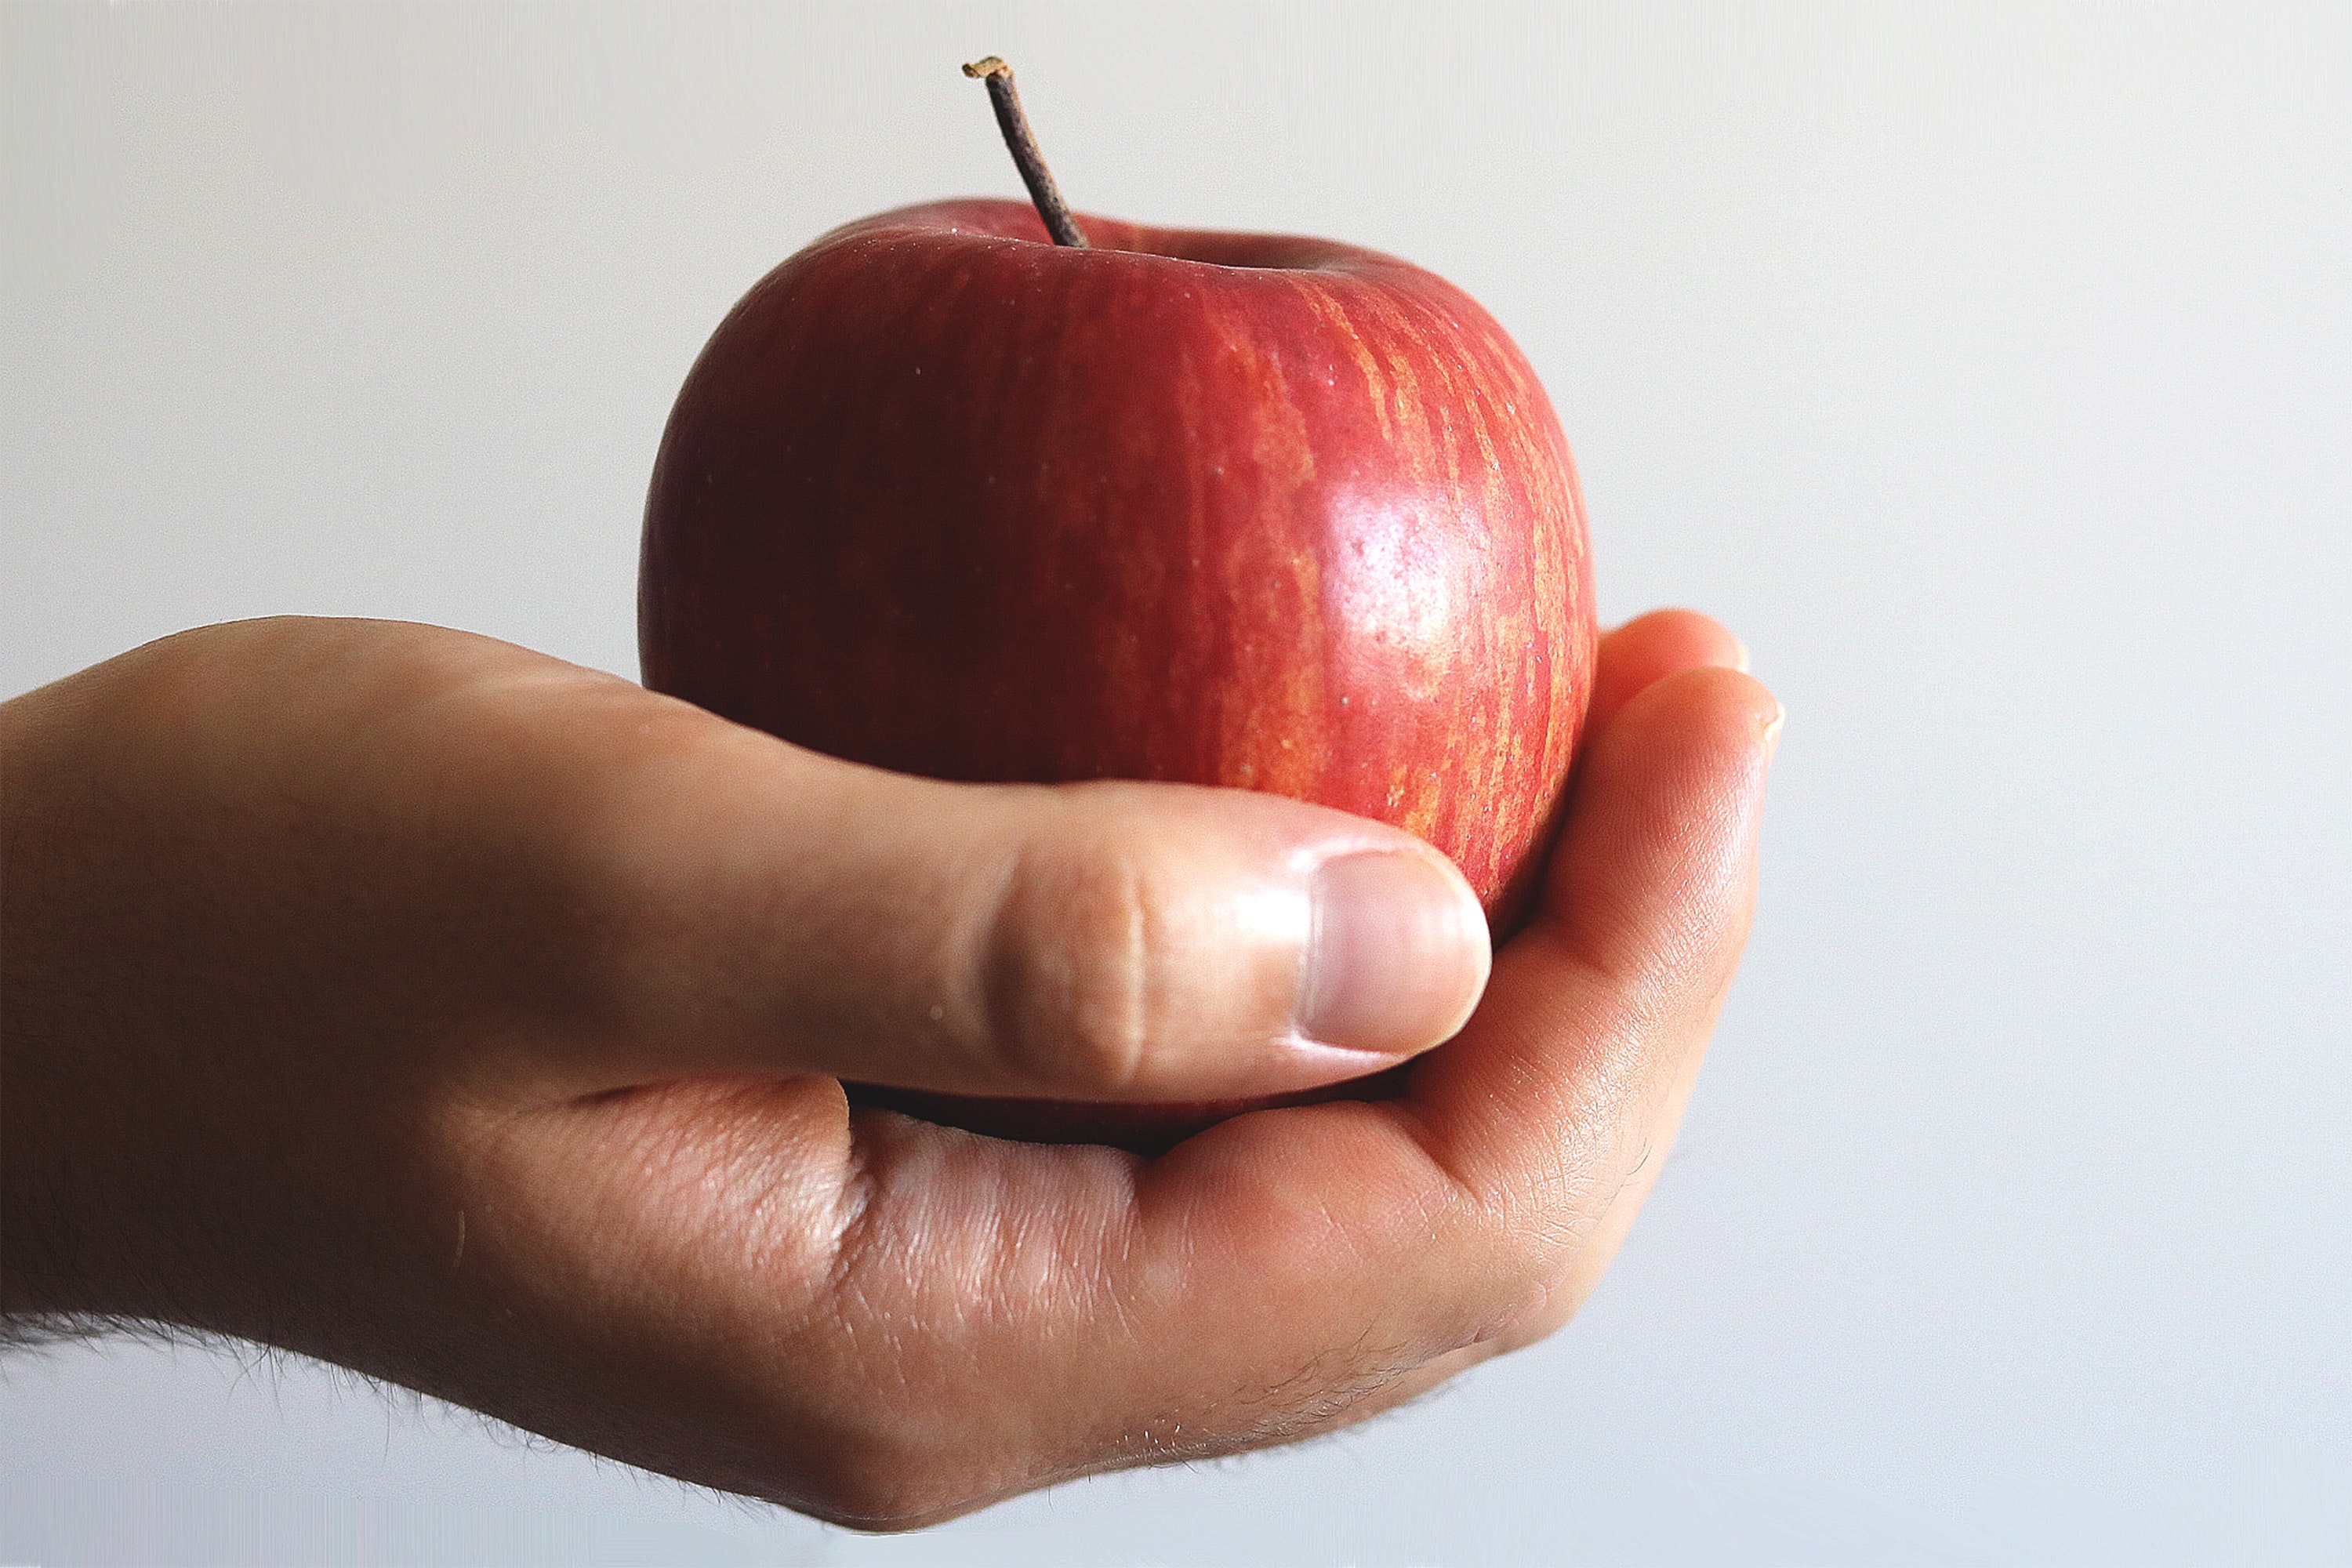
apple, fruit, hand, produce, nail